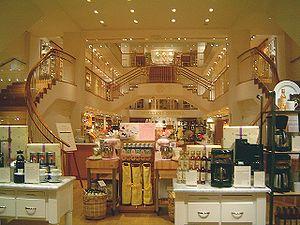
Williams Sonoma est une entreprise de distribution de meubles, fournitures de cuisine, de linges de maison, et de toutes accessoires pour l'habitat. L'enseigne vend également des produits d'alimentation spécialisés, des savons et des crèmes de soin. Le groupe est basé à San Francisco en Californie.